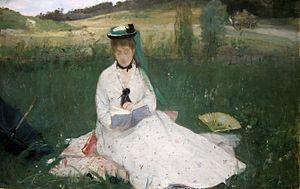
Berthe Marie Pauline Morisot, née le 14 janvier 1841 à Bourges et morte le 2 mars 1895 à Paris 16ᵉ, est une artiste peintre française, membre fondateur et doyenne du mouvement d'avant-garde que fut l'Impressionnisme.